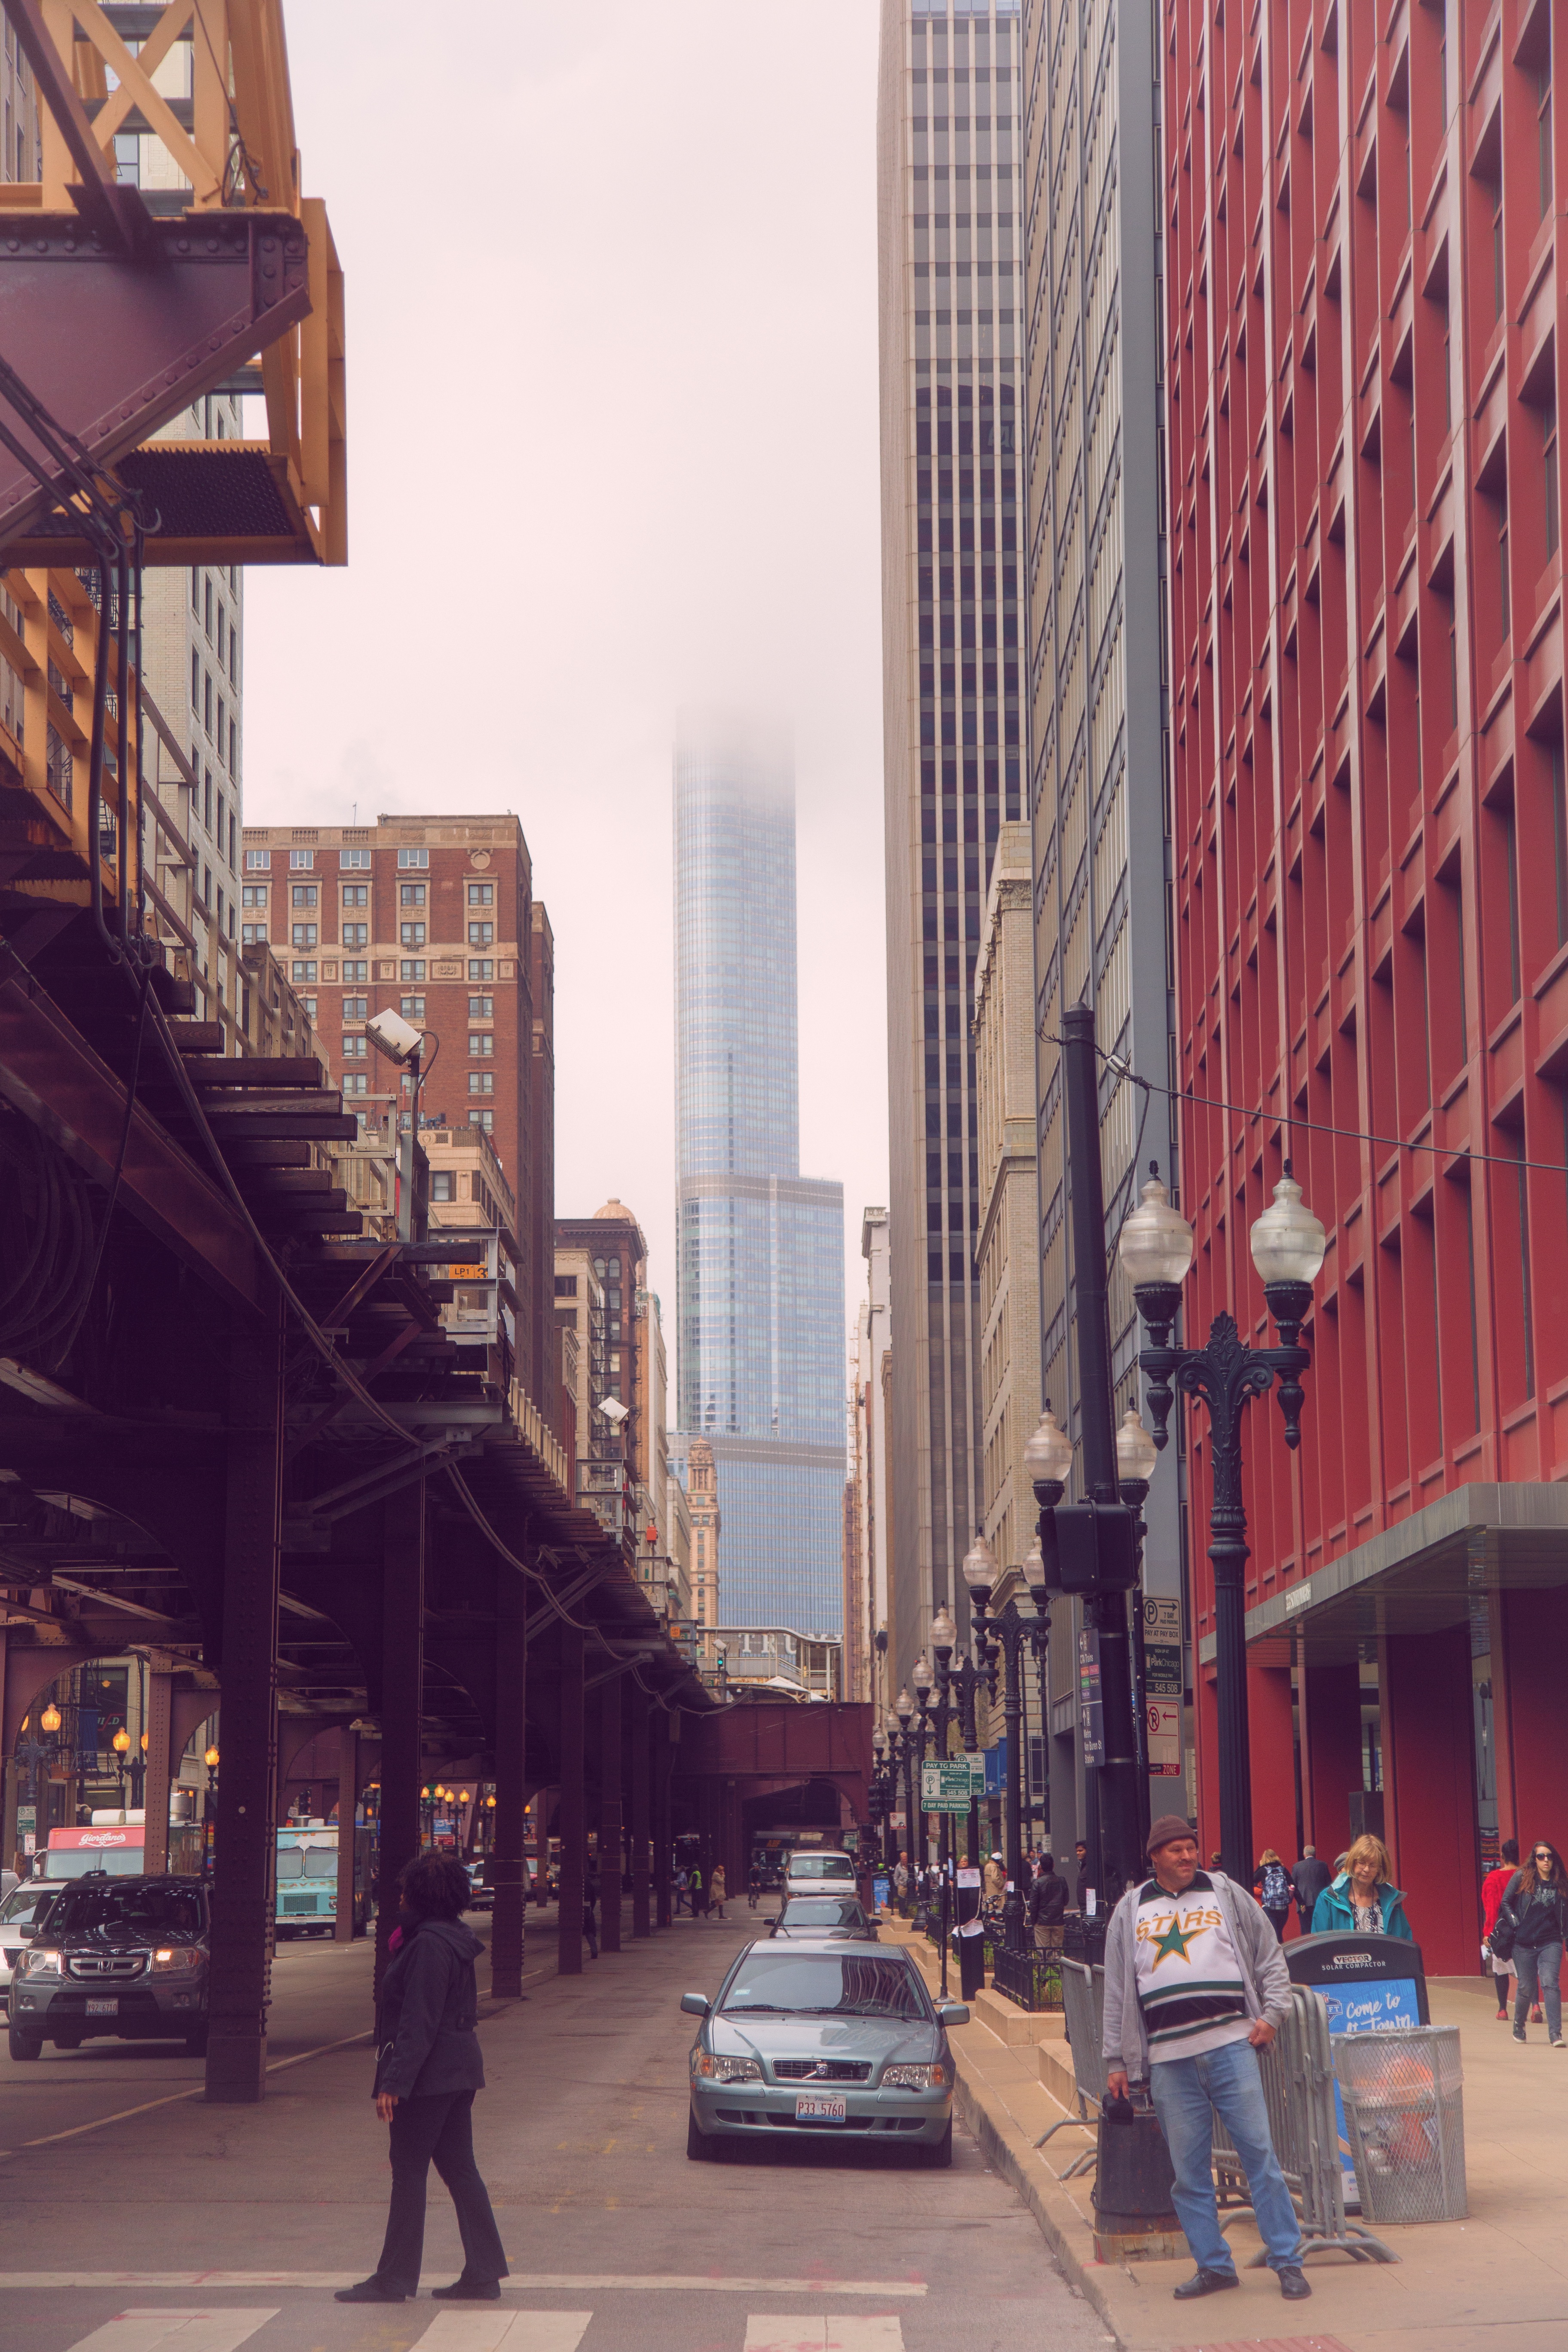
pedestrian, architecture, road, street, town, alley, city, skyscraper, cityscape, downtown, travel, landmark, infrastructure, metropolis, neighbourhood, urban area, human settlement, metropolitan area